Harrison N. Bouey

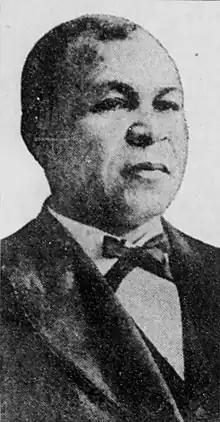
Image of Bouey from 1910 obituary

In March 1882 he became Sunday School Missionary for Alabama, and he held the position for four years. During that period he became financial agent for Selma University and was elected corresponding secretary of the State Mission Board of Alabama. In January 1886 he resigned from these positions to restore his health. At nearly the same time he was chosen associate editor and business manager for the journal, the "Baptist Pioneer", a position he held for one year. At that time, he was also a member of the Board of Trustees of Selma University, a member of the State Mission Board in Alabama, and the secretary of the Foreign Mission Convention of the United States for the Third District.